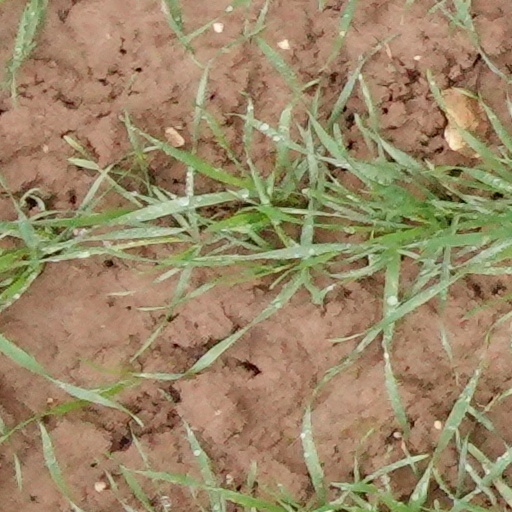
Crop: wheat